Sara Mérida

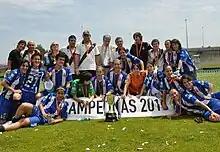
Mérida (front row, right of the player in green) with Espanyol in 2010

Mérida joined RCD Espanyol as a teenager in 2009, a talented youth footballer tipped for a promising career. The club was a major power in Spanish women's football at the time. She initially signed for Espanyol's B team but was brought into the senior squad on a permanent basis after two months, playing her first Superliga matches when she was sixteen and saying it had been her dream to achieve this.